British Aerospace Hawk 200

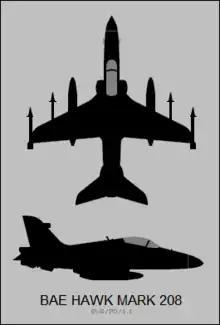

During the 1999 East Timorese crisis, Indonesian Air Force Hawk 109s and Hawk 209s were stationed at the El Tari Airport in Kupang, West Timor to cover Indonesian military withdrawal from East Timor. On two occasions in September 1999, the Hawk 209s were sent to intercept Australian military aircraft. A Hawk 209 and a Hawk 109 were directed to intercept two RAAF F/A-18 Hornets heading for Indonesian airspace on 16 September and on 23 September, two Hawk 209s were scrambled to intercept an RAAF F-111 Aardvark that flew over East and West Timor.